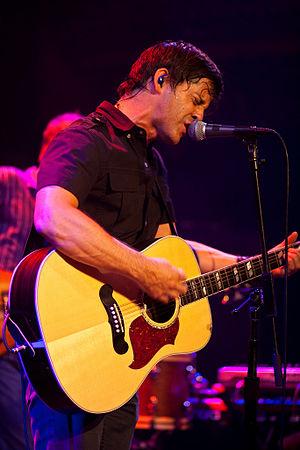
Luce est un groupe de rock américain de San Francisco, en Californie. Le groupe a été fondé en 2000 par le chanteur principal Tom Luce et se compose du pianiste et producteur Adam Rossi, du batteur Brian Zalewski, du bassiste Alex Cordrey et du guitariste Dylan Brock.